Jools Topp

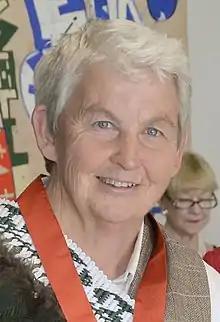
Topp in 2018

Dame Julie Bethridge Topp (born 14 May 1958), known as Jools Topp, is one half of the Topp Twins, a music comedy duo from New Zealand; the other member is her twin sister Lynda Topp. Jools Topp has been singing and entertaining with her sister for decades, touring live music and comedy performances as well as performing in TV and film. The sisters were both appointed Dames Companion of the New Zealand Order of Merit in the 2018 Queen's Birthday Honours.